Jeongja-dong, Suwon

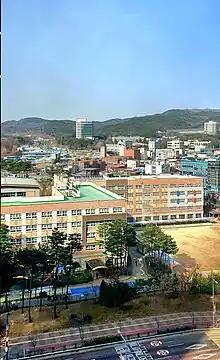
Dasol Elementary School

As is typical of urban South Korea, Suwon has many apartment complexes. The city has been affected greatly by real estate price fluctuations.